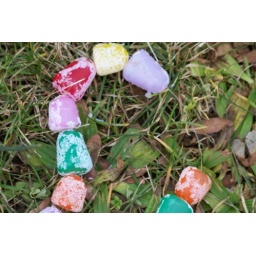
I found this lying in the field across from my house likely resurfaced in the recent melting.